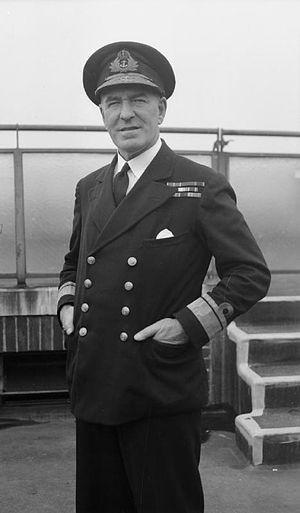
L'amiral Sir Harold Martin Burrough, GCB, KBE, DSO est un officier supérieur de la Royal Navy et adjoint du chef d'État-Major de la marine pendant la Seconde Guerre mondiale.
L’opération Pedestal était une opération britannique destinée à ravitailler l'île de Malte, en août 1942, durant la Seconde Guerre mondiale grâce à un imposant convoi partant des îles Britanniques via le détroit de Gibraltar. La partie principale de l'opération se déroula du 9 au 15 août 1942 en Méditerranée. Les combats les plus rudes opposant le convoi aux forces aériennes, marines et sous-marines de l'Italie et de l'Allemagne nazie eurent lieu du 11 au 13 août.